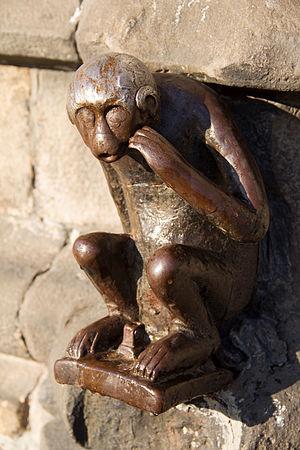
Mons (Belgique), statue du petit singe de l’hôtel de ville, mieux connue sous le nom de «Singe du Grand'Garde».
Mons est une ville francophone de Belgique située en région wallonne. Ancienne capitale des comtes de Hainaut, chef-lieu de la province de Hainaut, ville principale de l’arrondissement de Mons, elle est le siège d’une des cinq cours d’appel du pays. La population montoise est de 95 334 habitants en 2018 et son agglomération contient 258 490 habitants.